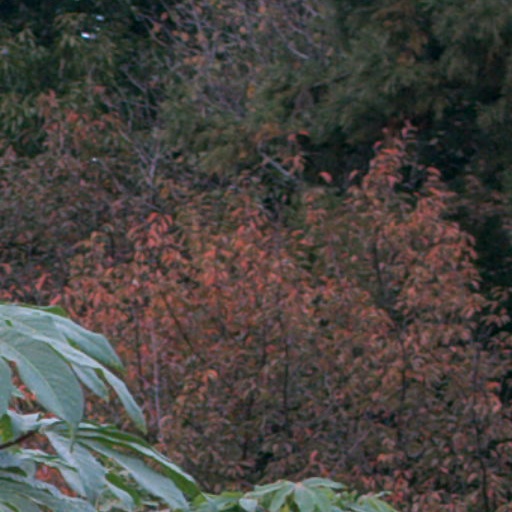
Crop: cassava